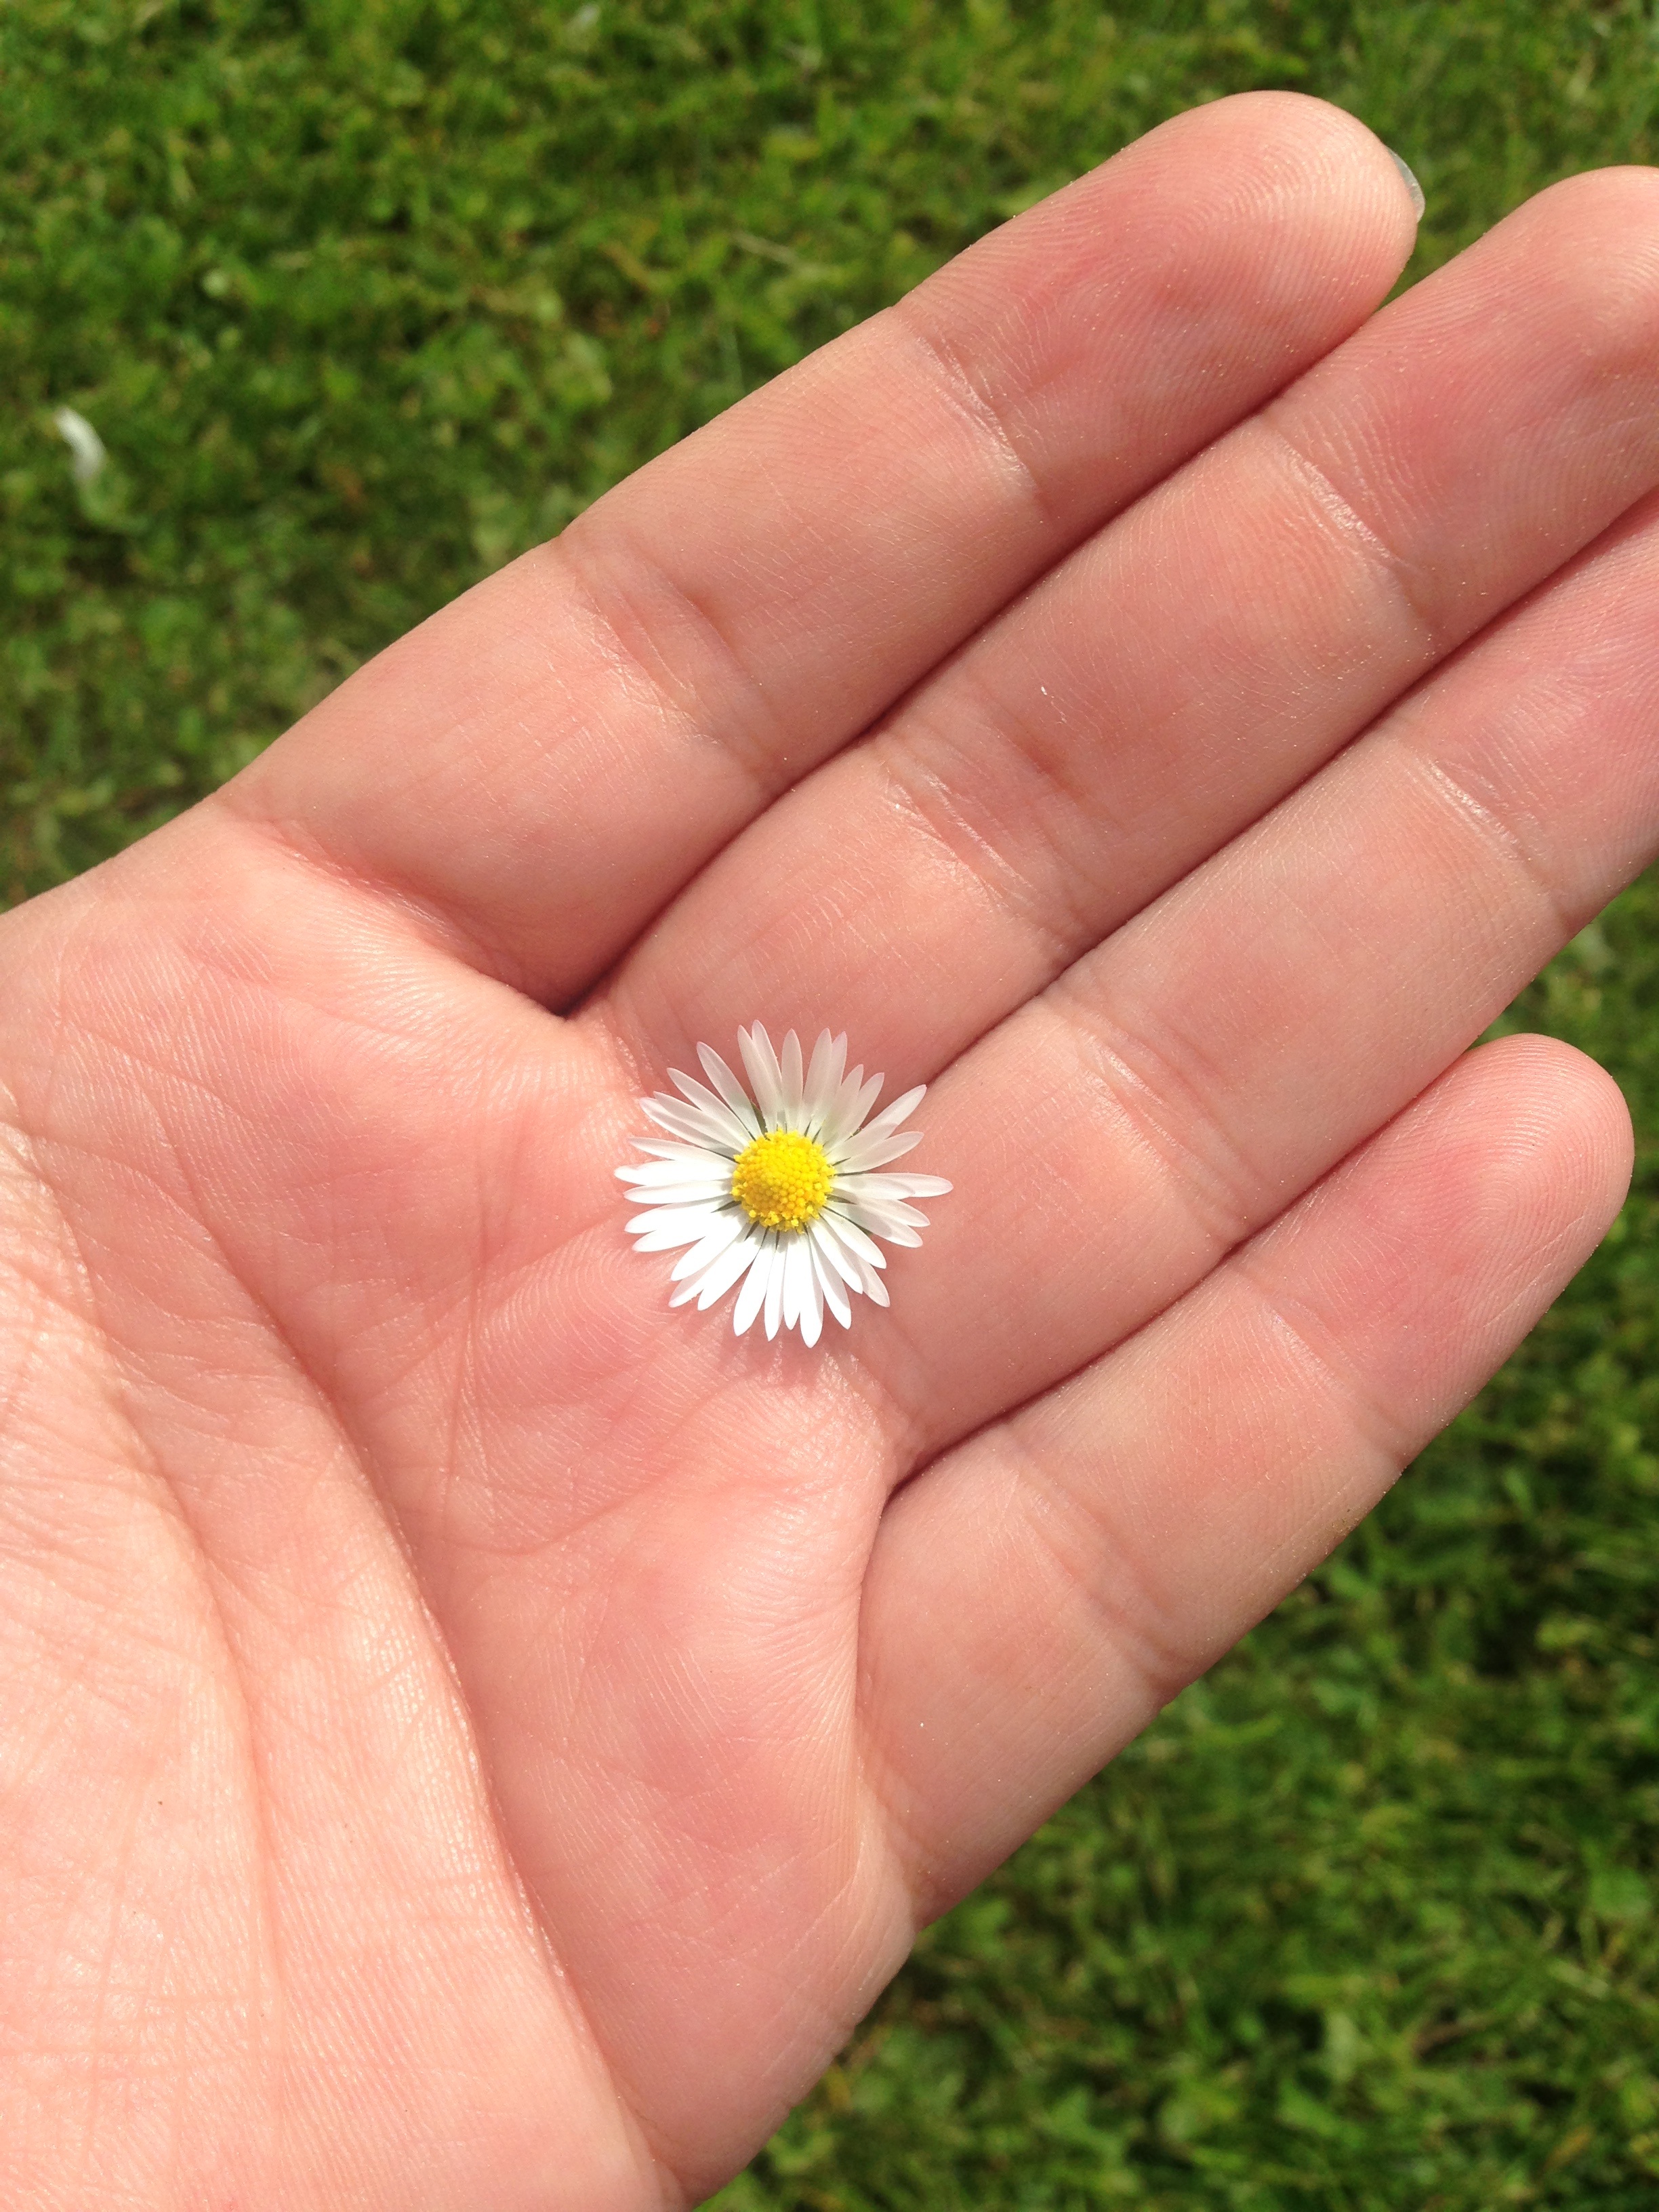
hand, grass, plant, white, meadow, leaf, flower, petal, summer, daisy, finger, green, yellow, macro photography